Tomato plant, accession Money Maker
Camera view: tilt-top (135 deg); turntable rotation: 210 degrees
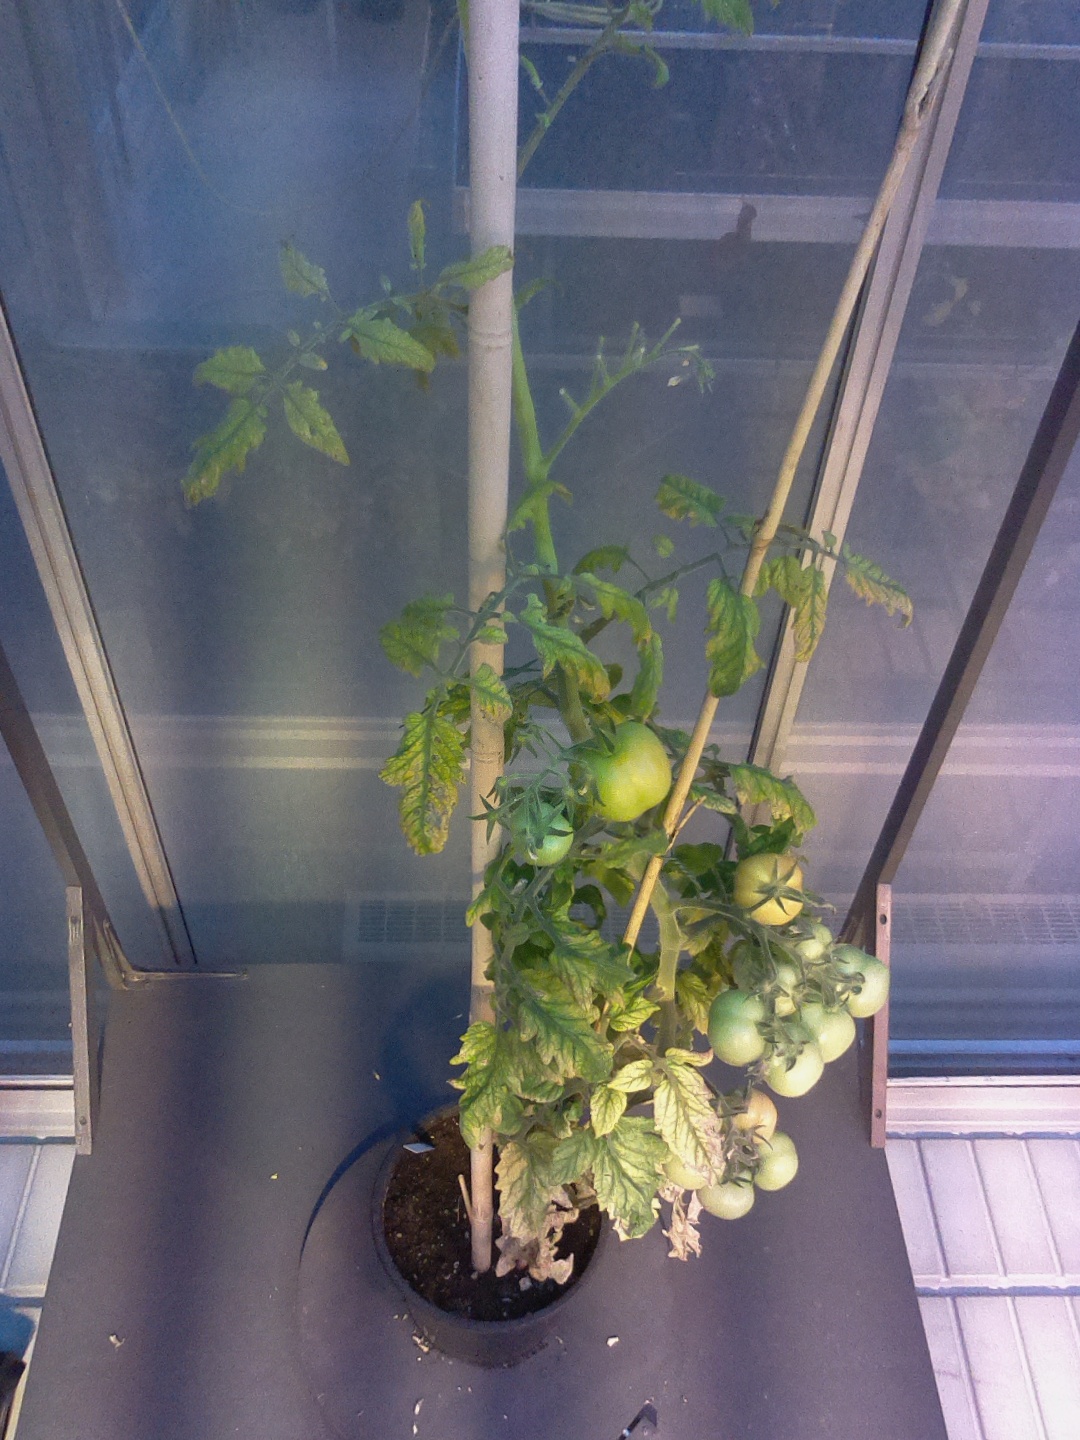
BBCH growth stage 80: fruits start showing typical ripe color (orange -> red)